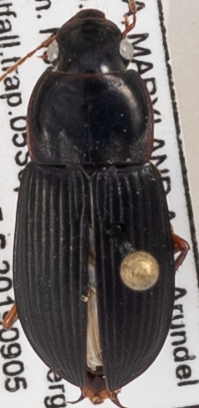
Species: Harpalus pensylvanicus
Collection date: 2019-09-05
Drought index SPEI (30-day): -1.45
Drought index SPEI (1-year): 1.082
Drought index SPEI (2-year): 1.546